Achille Chainaye

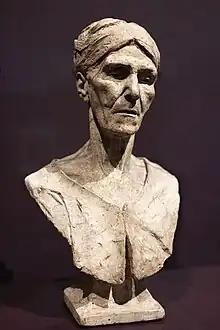
"Deaf-mute" (1885) Groeningemuseum, Brugge

He was born in Liège. After moving to Brussels to study at the Académie Royale des Beaux-Arts he became a member of the Groupe des XX. He turned to journalism and went to London to work, where he died.